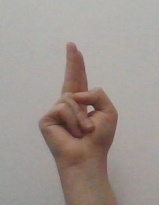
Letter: taa